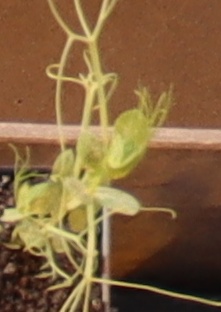
Label: Field Pea